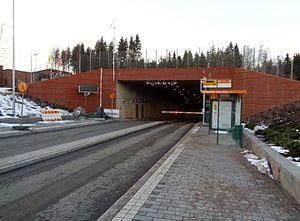
La ligne 560 est une ligne de bus à haut niveau de service du réseau des bus de la région d'Helsinki en Finlande.